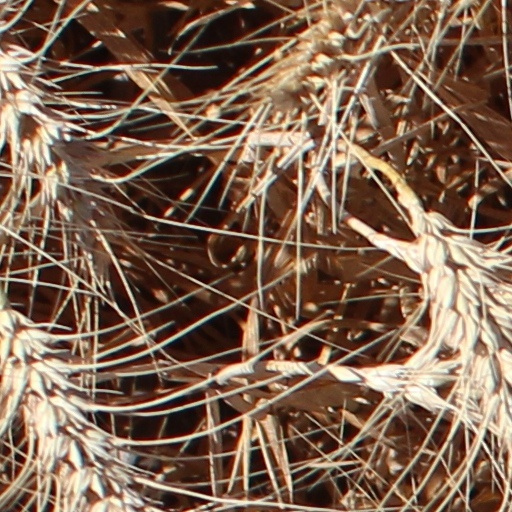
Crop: wheat